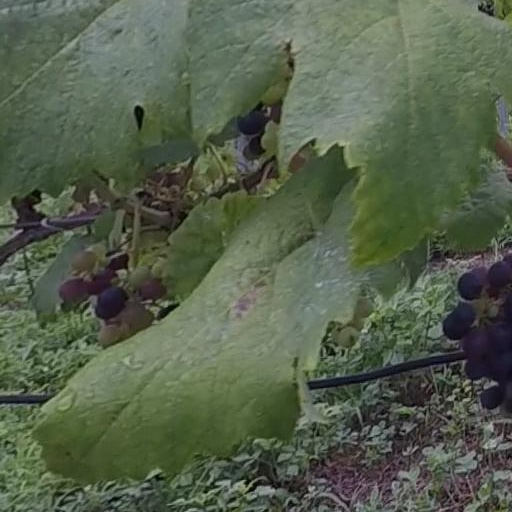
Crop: grape